Glyph Comics Awards

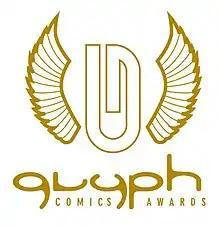

The Glyph Comics Awards is an annual award ceremony for comic creators who are people of color. The ceremony was initiated with the goal of inspiring young writers from diverse backgrounds to participate in the comics industry.